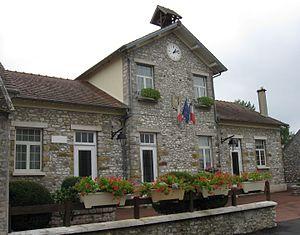
Mairie de Pamfou. (Seine-et-Marne, région Île-de-France).
Pamfou est une commune française située dans le département de Seine-et-Marne en région Île-de-France.